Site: brandenburg
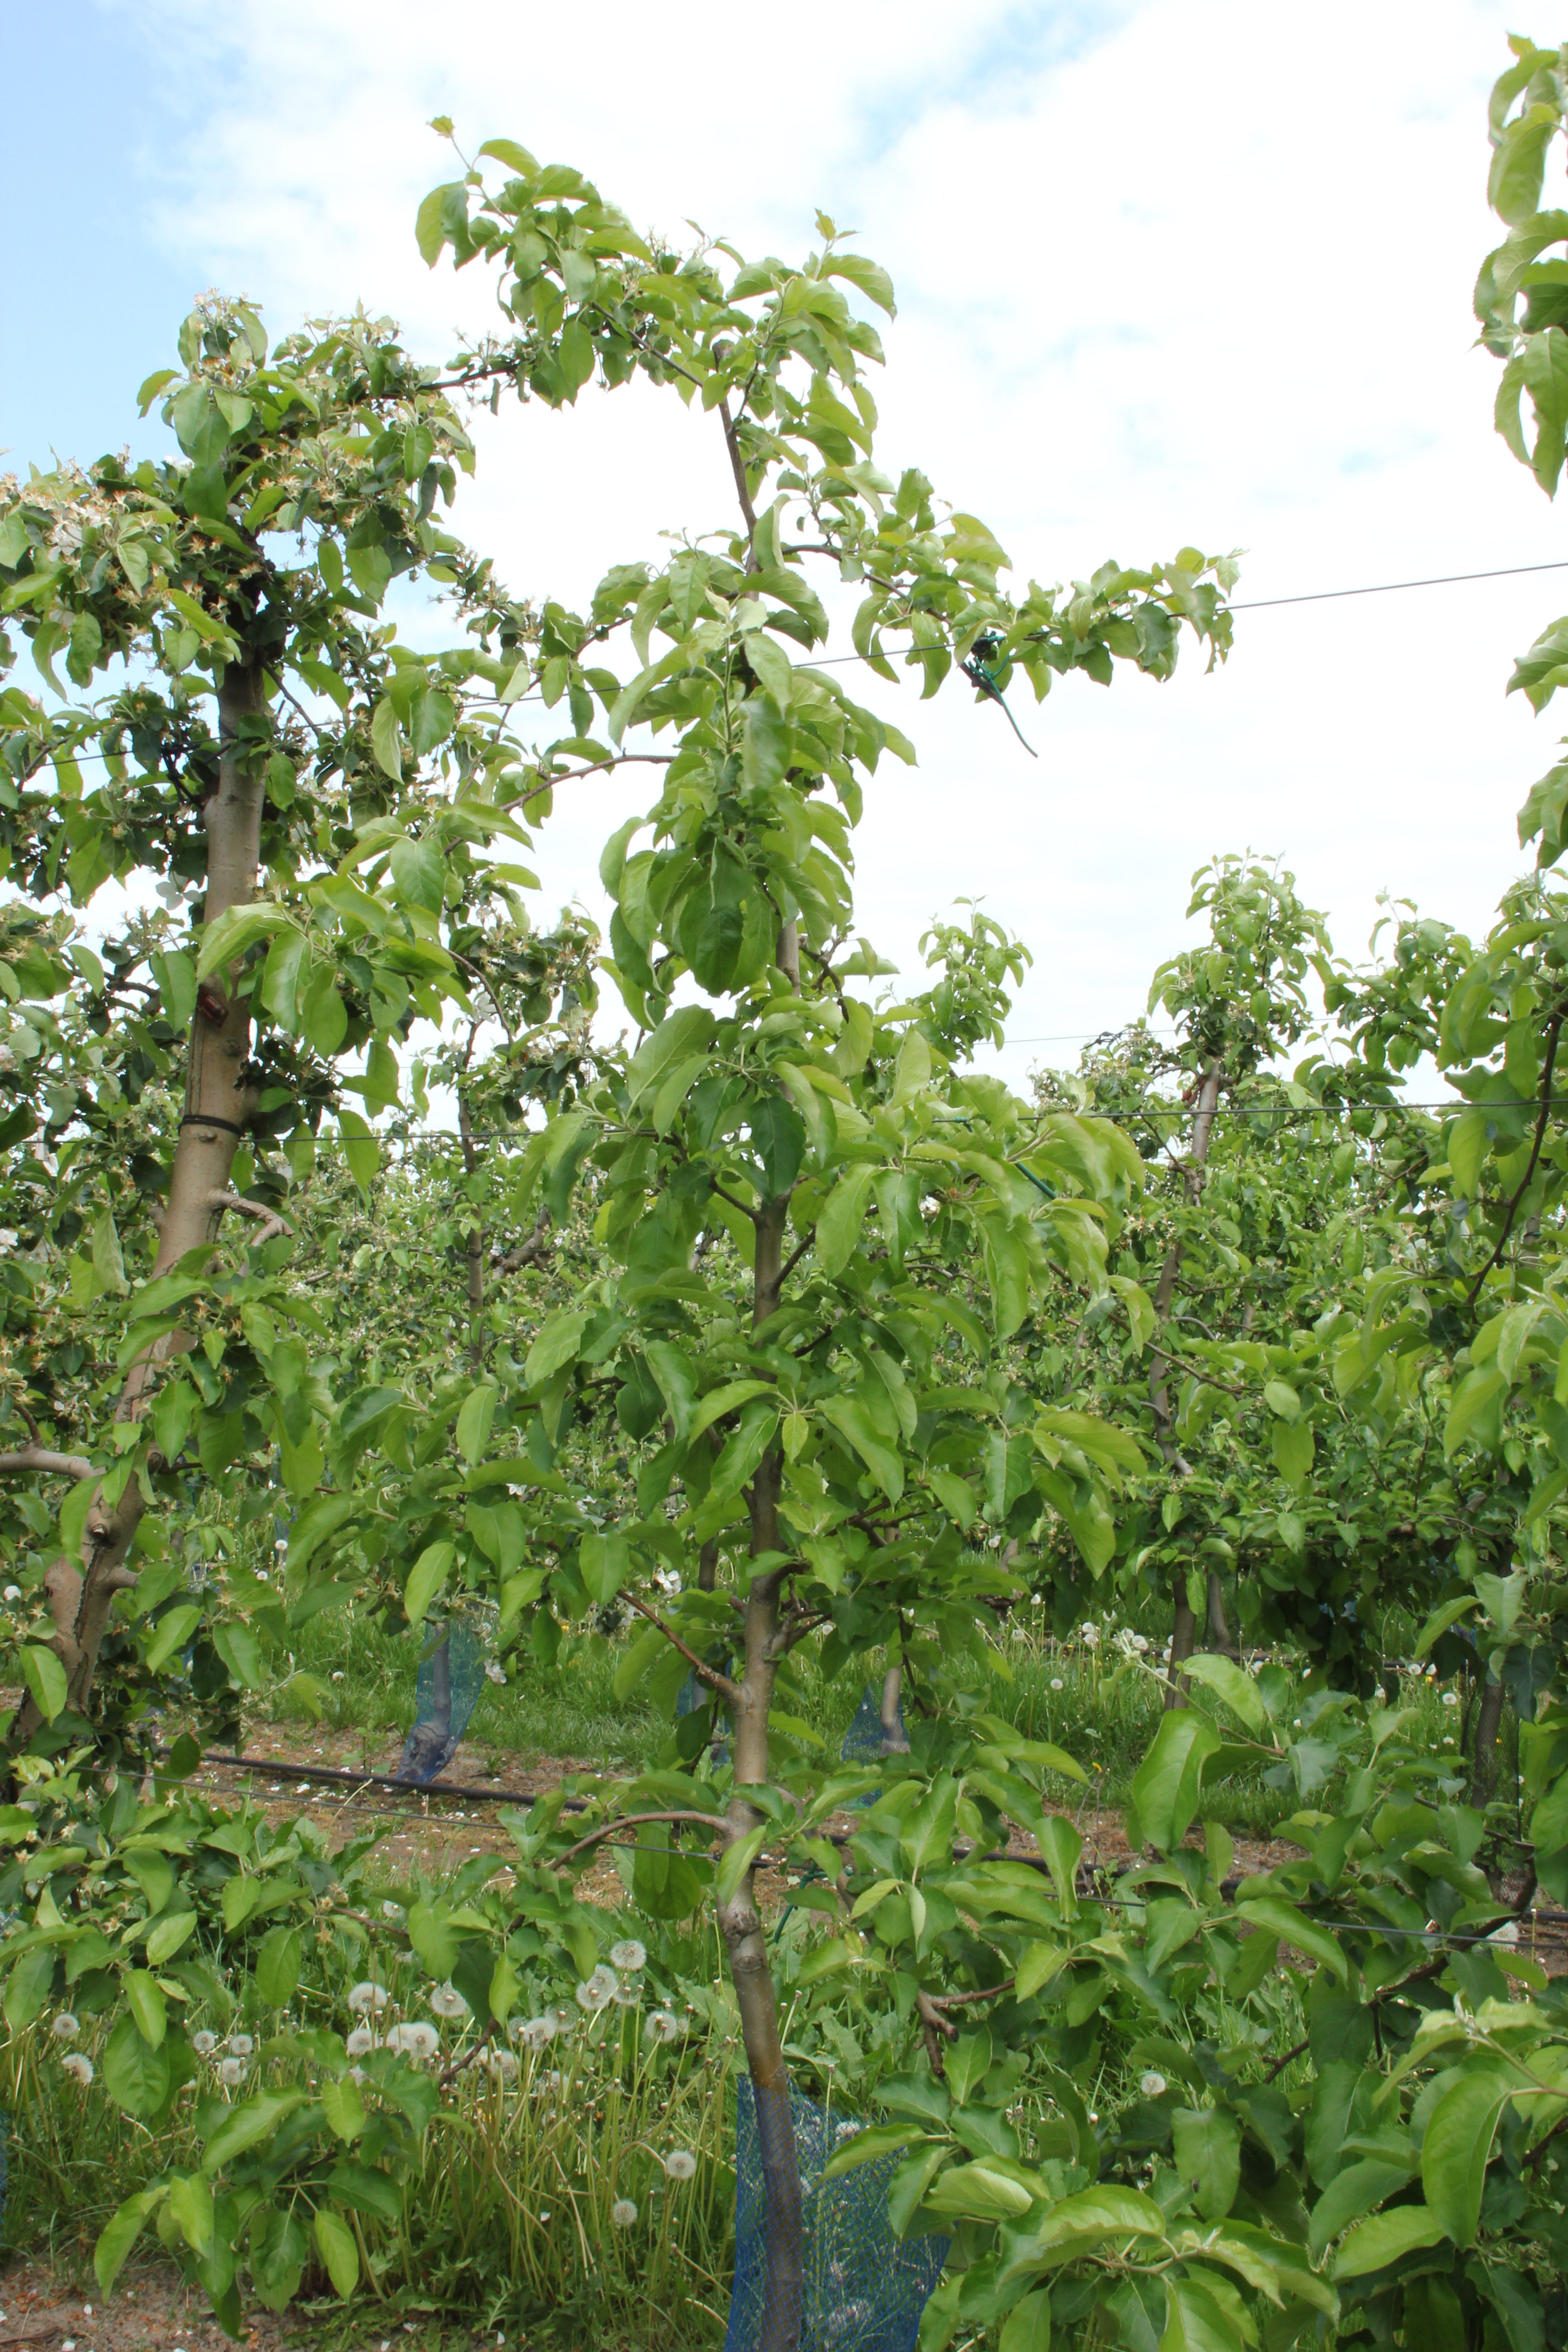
Growth stage (BBCH 67): Flowering